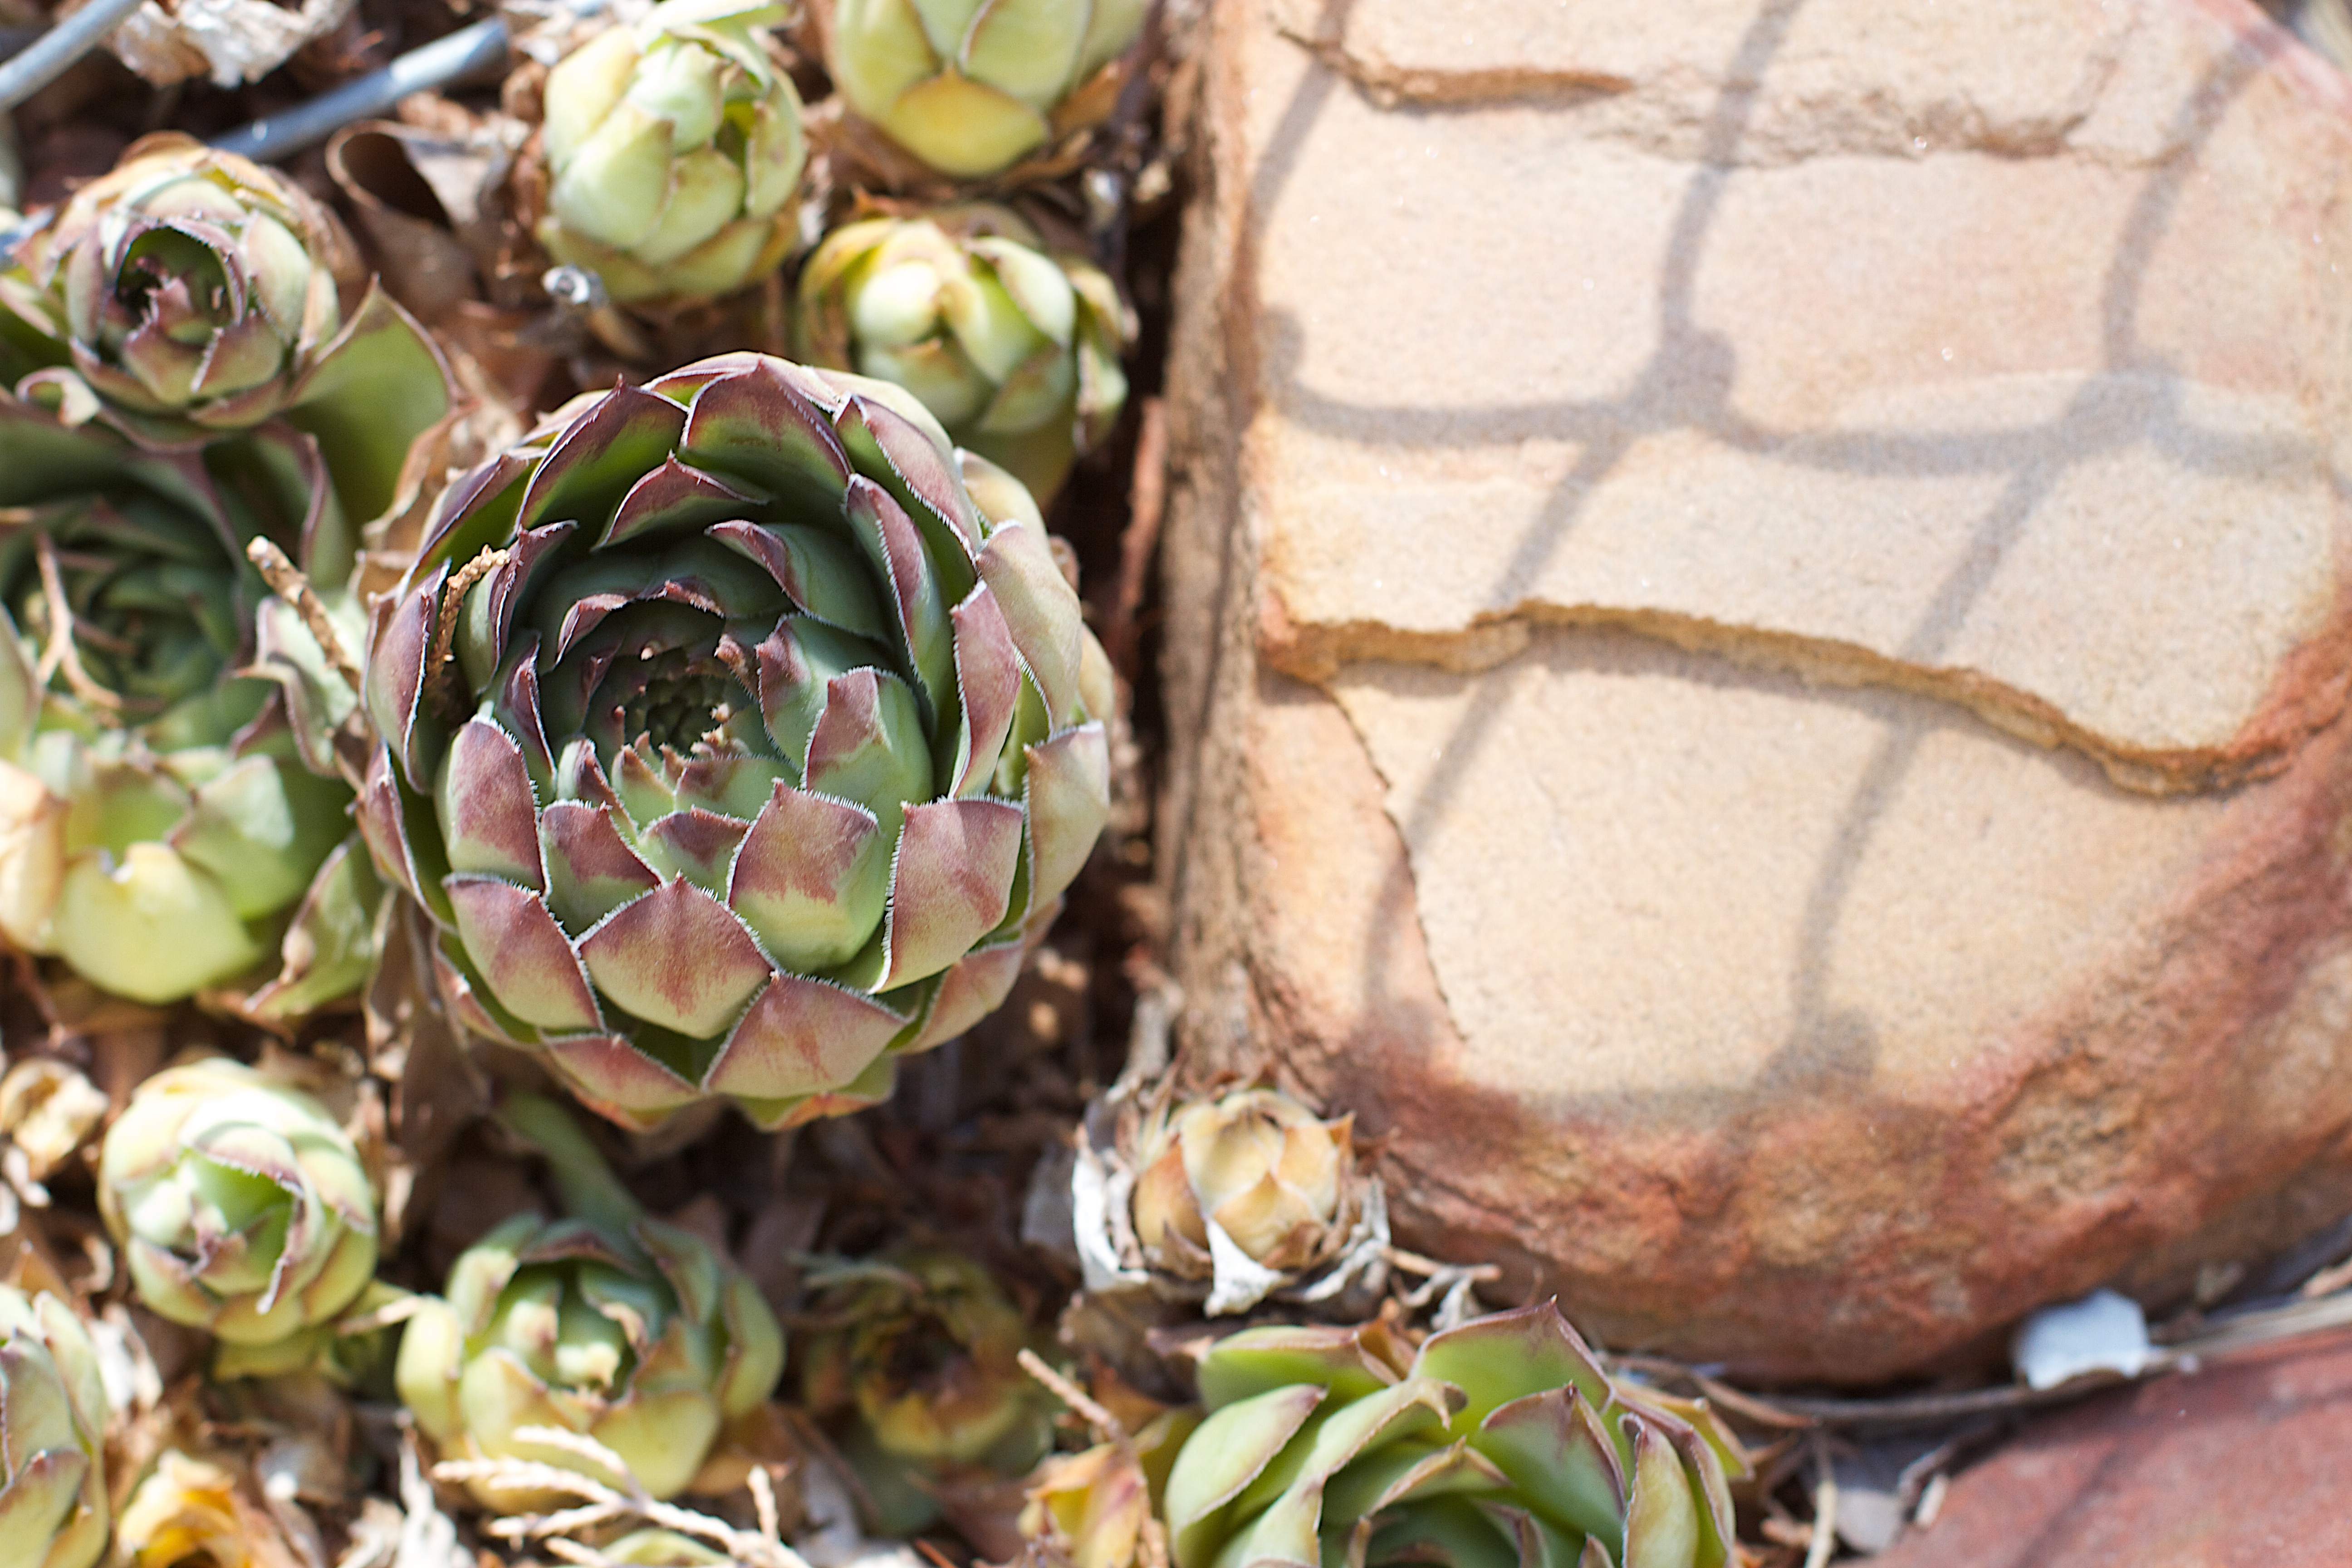
plant, flower, food, produce, vegetable, thistle, floristry, flowering plant, floral design, land plant, flower arranging